National Library of Ivory Coast

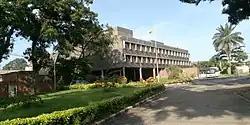
View of the National Library of Ivory Coast

National Library of Ivory Coast is located in Abidjan, Ivory Coast.